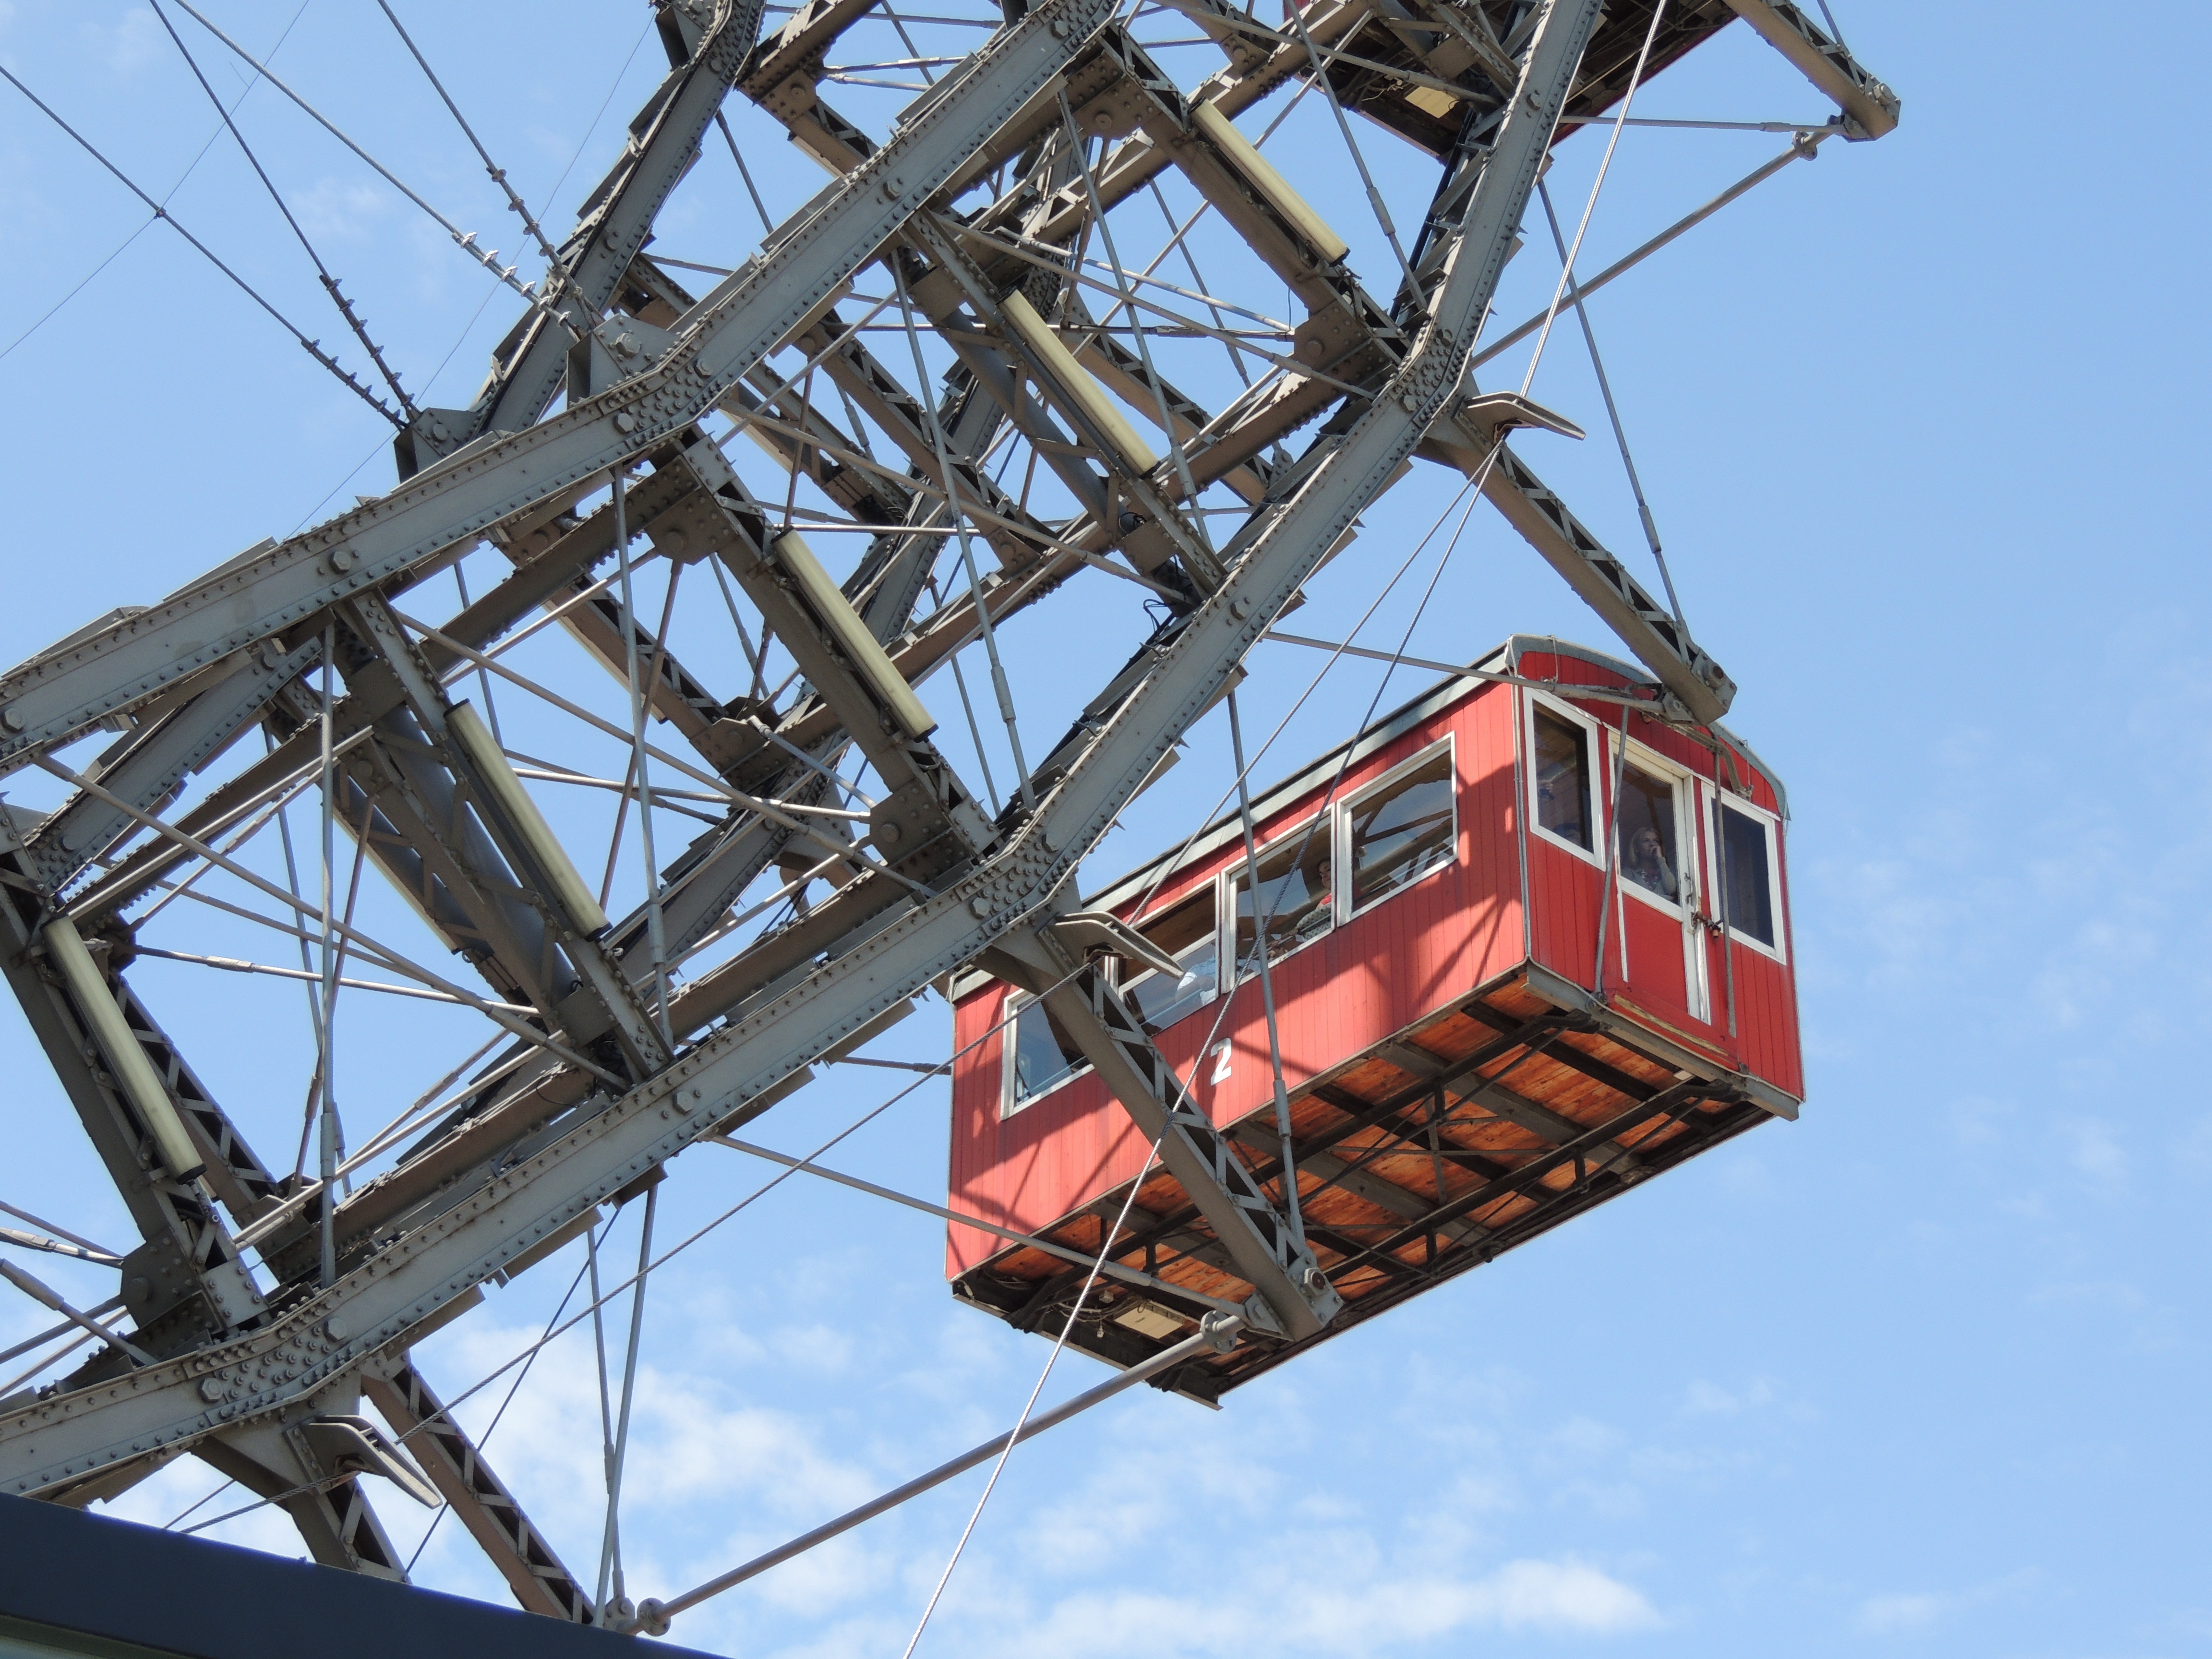
architecture, building, city, vehicle, tower, mast, holiday, electricity, old town, homes, vienna, gondola, mood, historically, prater, overhead power line